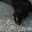
Label: cat